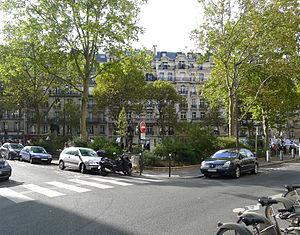
Place Pierre-Lafue - Paris VI
Pierre Lafue est un journaliste, professeur et écrivain né le 18 septembre 1895 au Pont-de-Montvert, et mort le 8 août 1975 à Reims. Il est professeur aux collèges de Cusset de 1917 à 1929, d'Étampes de 1929 à 1933, puis Jean-Baptiste-Say à Paris.
Hommage au capitaine Dreyfus est une statue de l'artiste français Louis Mitelberg dit Tim, située sur la place Pierre-Lafue, dans le 6ᵉ arrondissement de Paris.
La place Pierre-Lafue est une voie du 6e arrondissement de Paris.